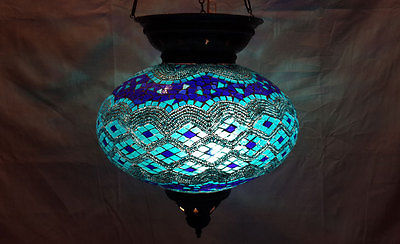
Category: lamp